Ramush Haradinaj

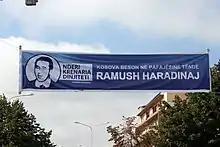
Banner to show support for Haradinaj in the streets of Pristina. September 2010

The second trial began on 18 August 2011 in front of a second Trial Chamber made up of three different judges. Haradinaj was represented again by Ben Emmerson QC, Rodney Dixon QC and Andrew Strong. The Prosecution called 56 witnesses against Haradinaj and again Haradinaj called no defense witness.